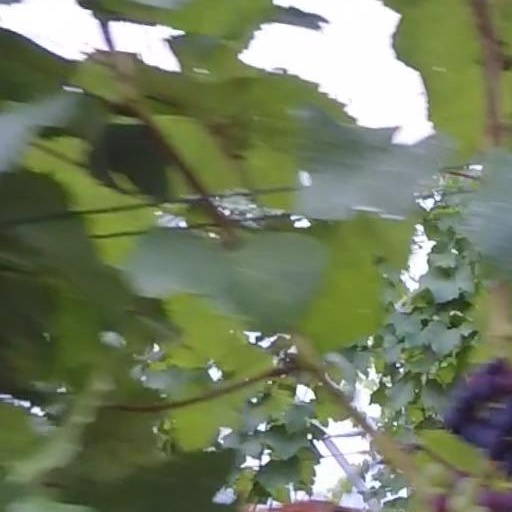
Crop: grape